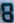
Number: 8